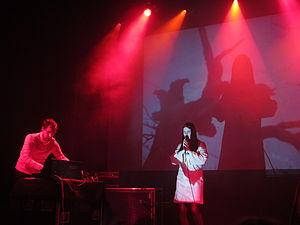
Broadcast est un groupe de musique électronique formé à Birmingham en 1995.